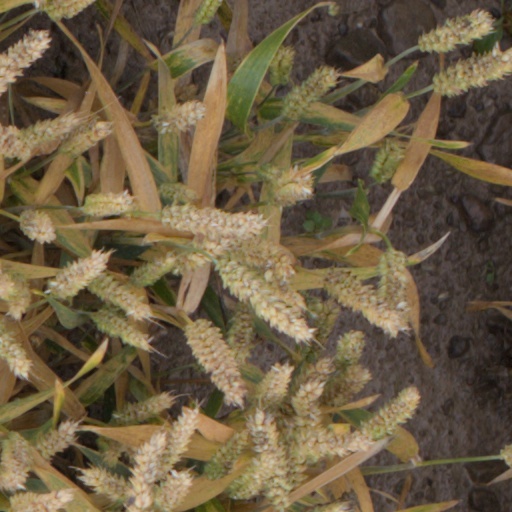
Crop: wheat